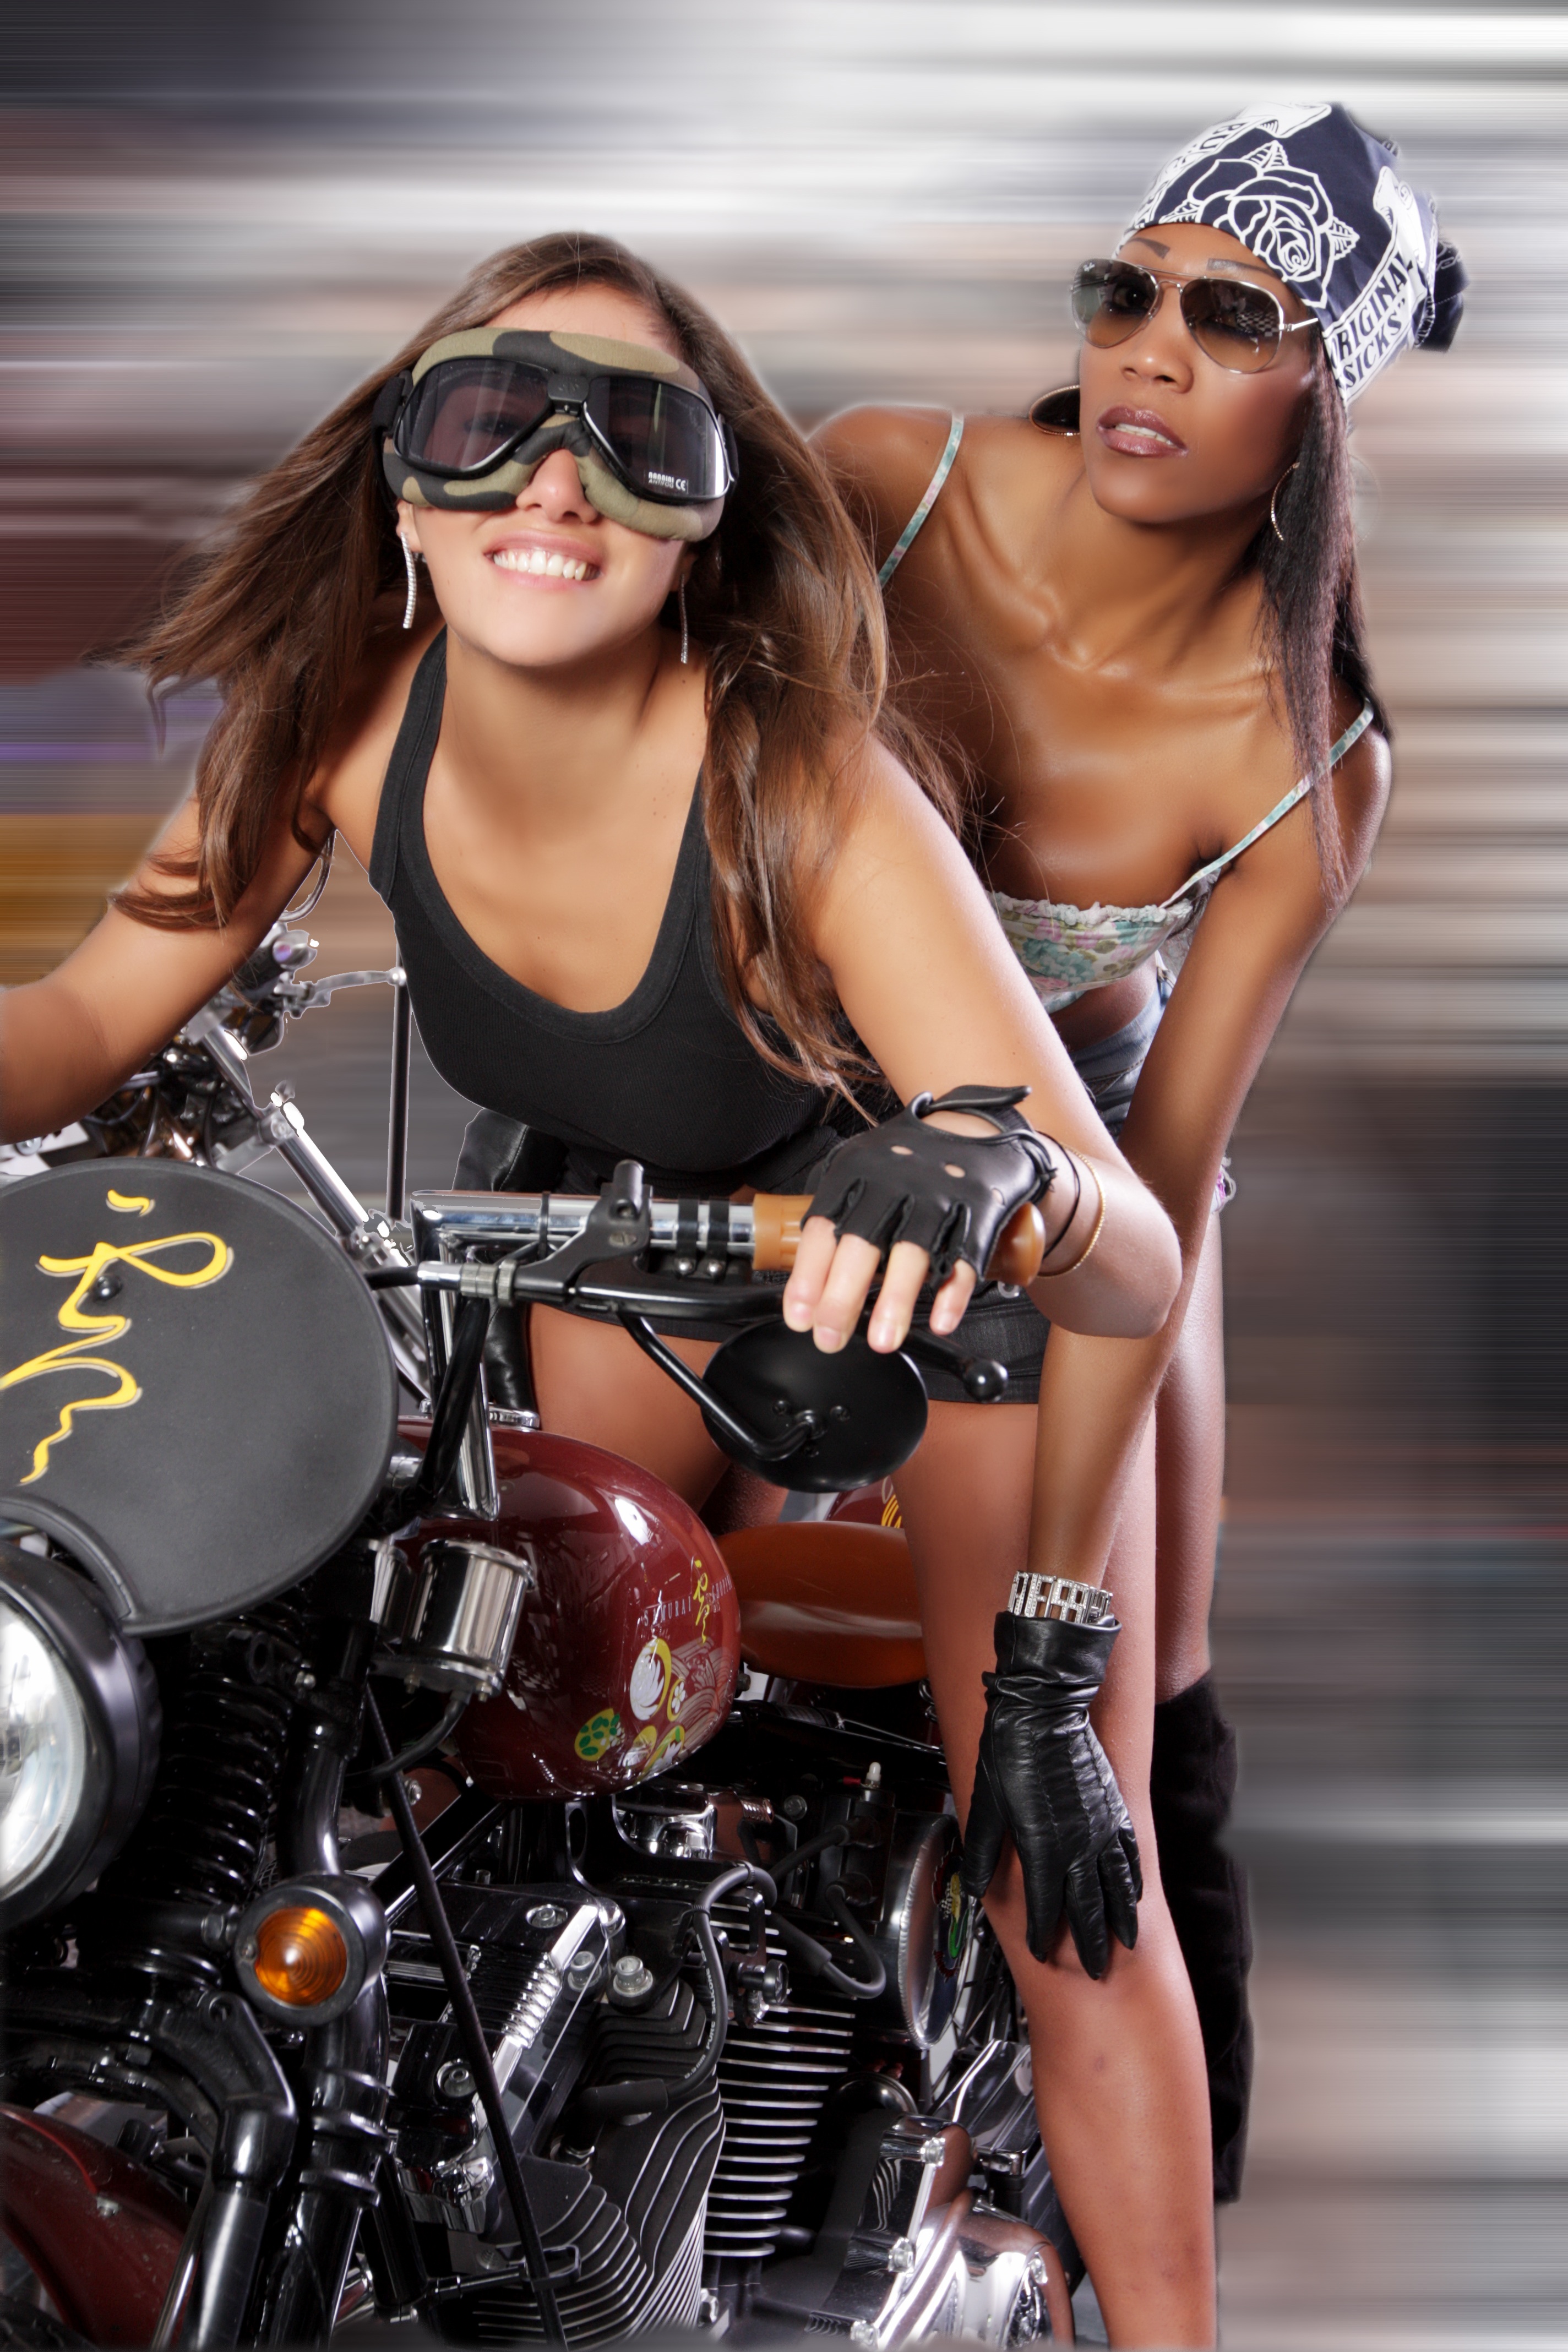
girl, woman, model, vehicle, motorcycle, ancient, fashion, clothing, speed, lady, girls, moto, women, glasses, beauty, elegant, emotion, models, charm, bella, photo shoot